Gale Force

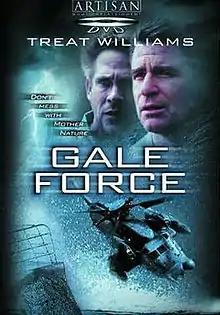

Gale Force is a 2002 action thriller starring Treat Williams and co-starring Michael Dudikoff, Curtis Armstrong, Susan Walters, Tim Thomerson, Marcia Strassman, and many more. It was directed by Jim Wynorski.